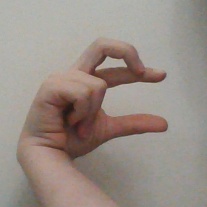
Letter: thal